United States responses to the COVID-19 pandemic

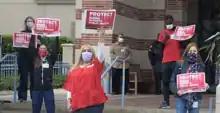
April 13: Protest by National Nurses United over lack of personal protective equipment at UCLA Medical Center

The first known case of COVID-19 in the U.S. was confirmed by the CDC on January 21, 2020. The next day, the owner of the medical supply company Prestige Ameritech wrote to HHS officials to say he could produce millions of N95 masks per month. In a follow-up letter on January 23, the business owner informed the government that "We are the last major domestic mask company," without success.